Inger Alver Gløersen

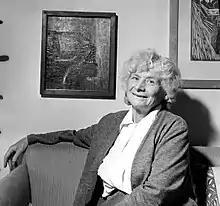
Inger Alver Gløersen (1956)

Inger Wenche Alver Gløersen (15 May 1892 – 2 March 1982) was a Norwegian smallholder and writer.